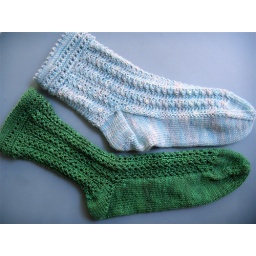
top :: originial giotto :: socks that rock lightweight :: blue moonstone. bottom :: giotto-with-the-flow :: sundara sock yarn :: grey green over mint